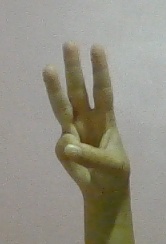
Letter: thaa